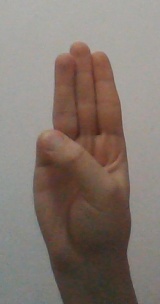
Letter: thaa